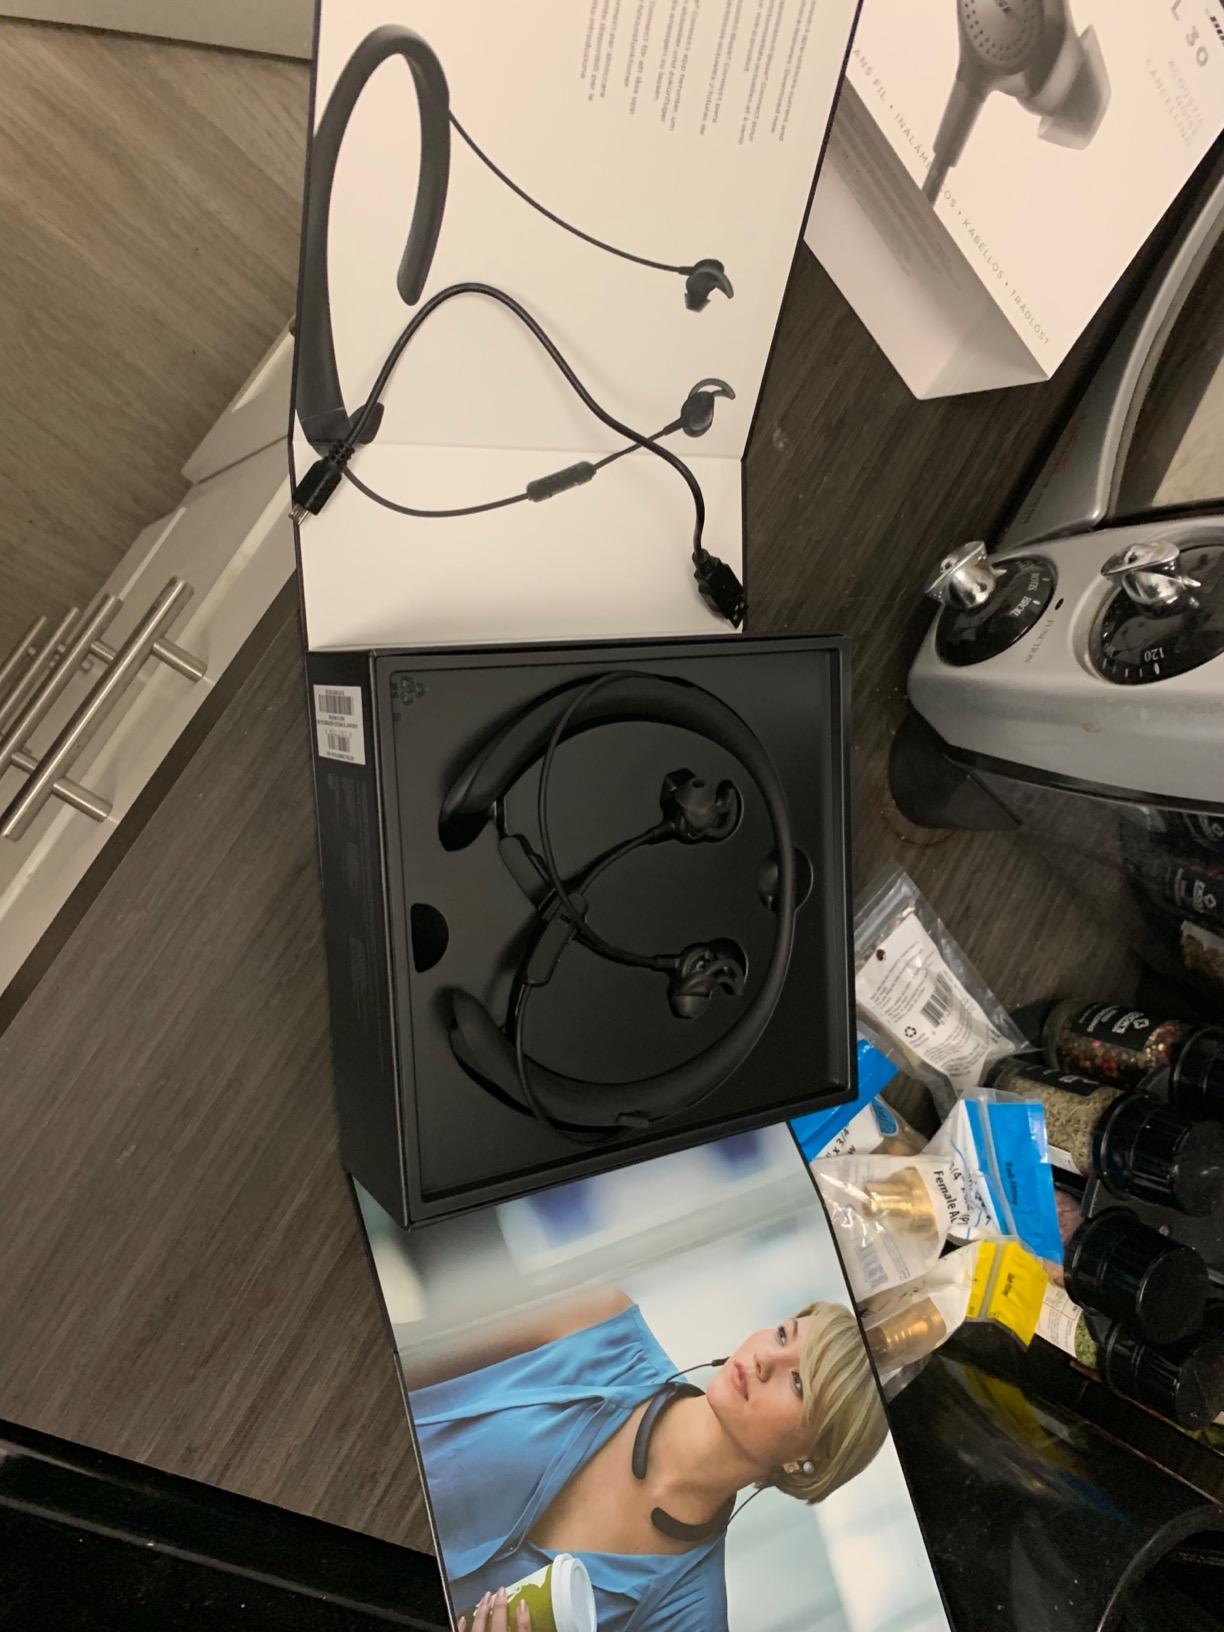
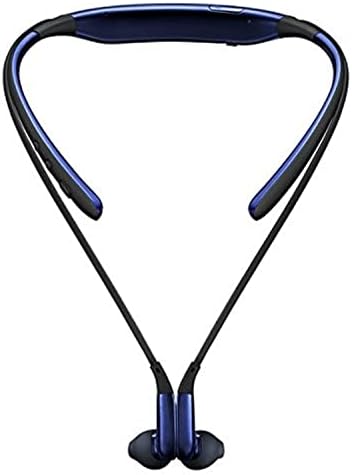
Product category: headphones
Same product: no